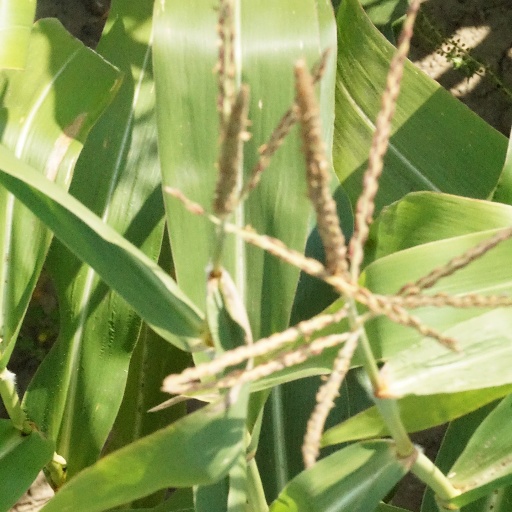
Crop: maize; corn